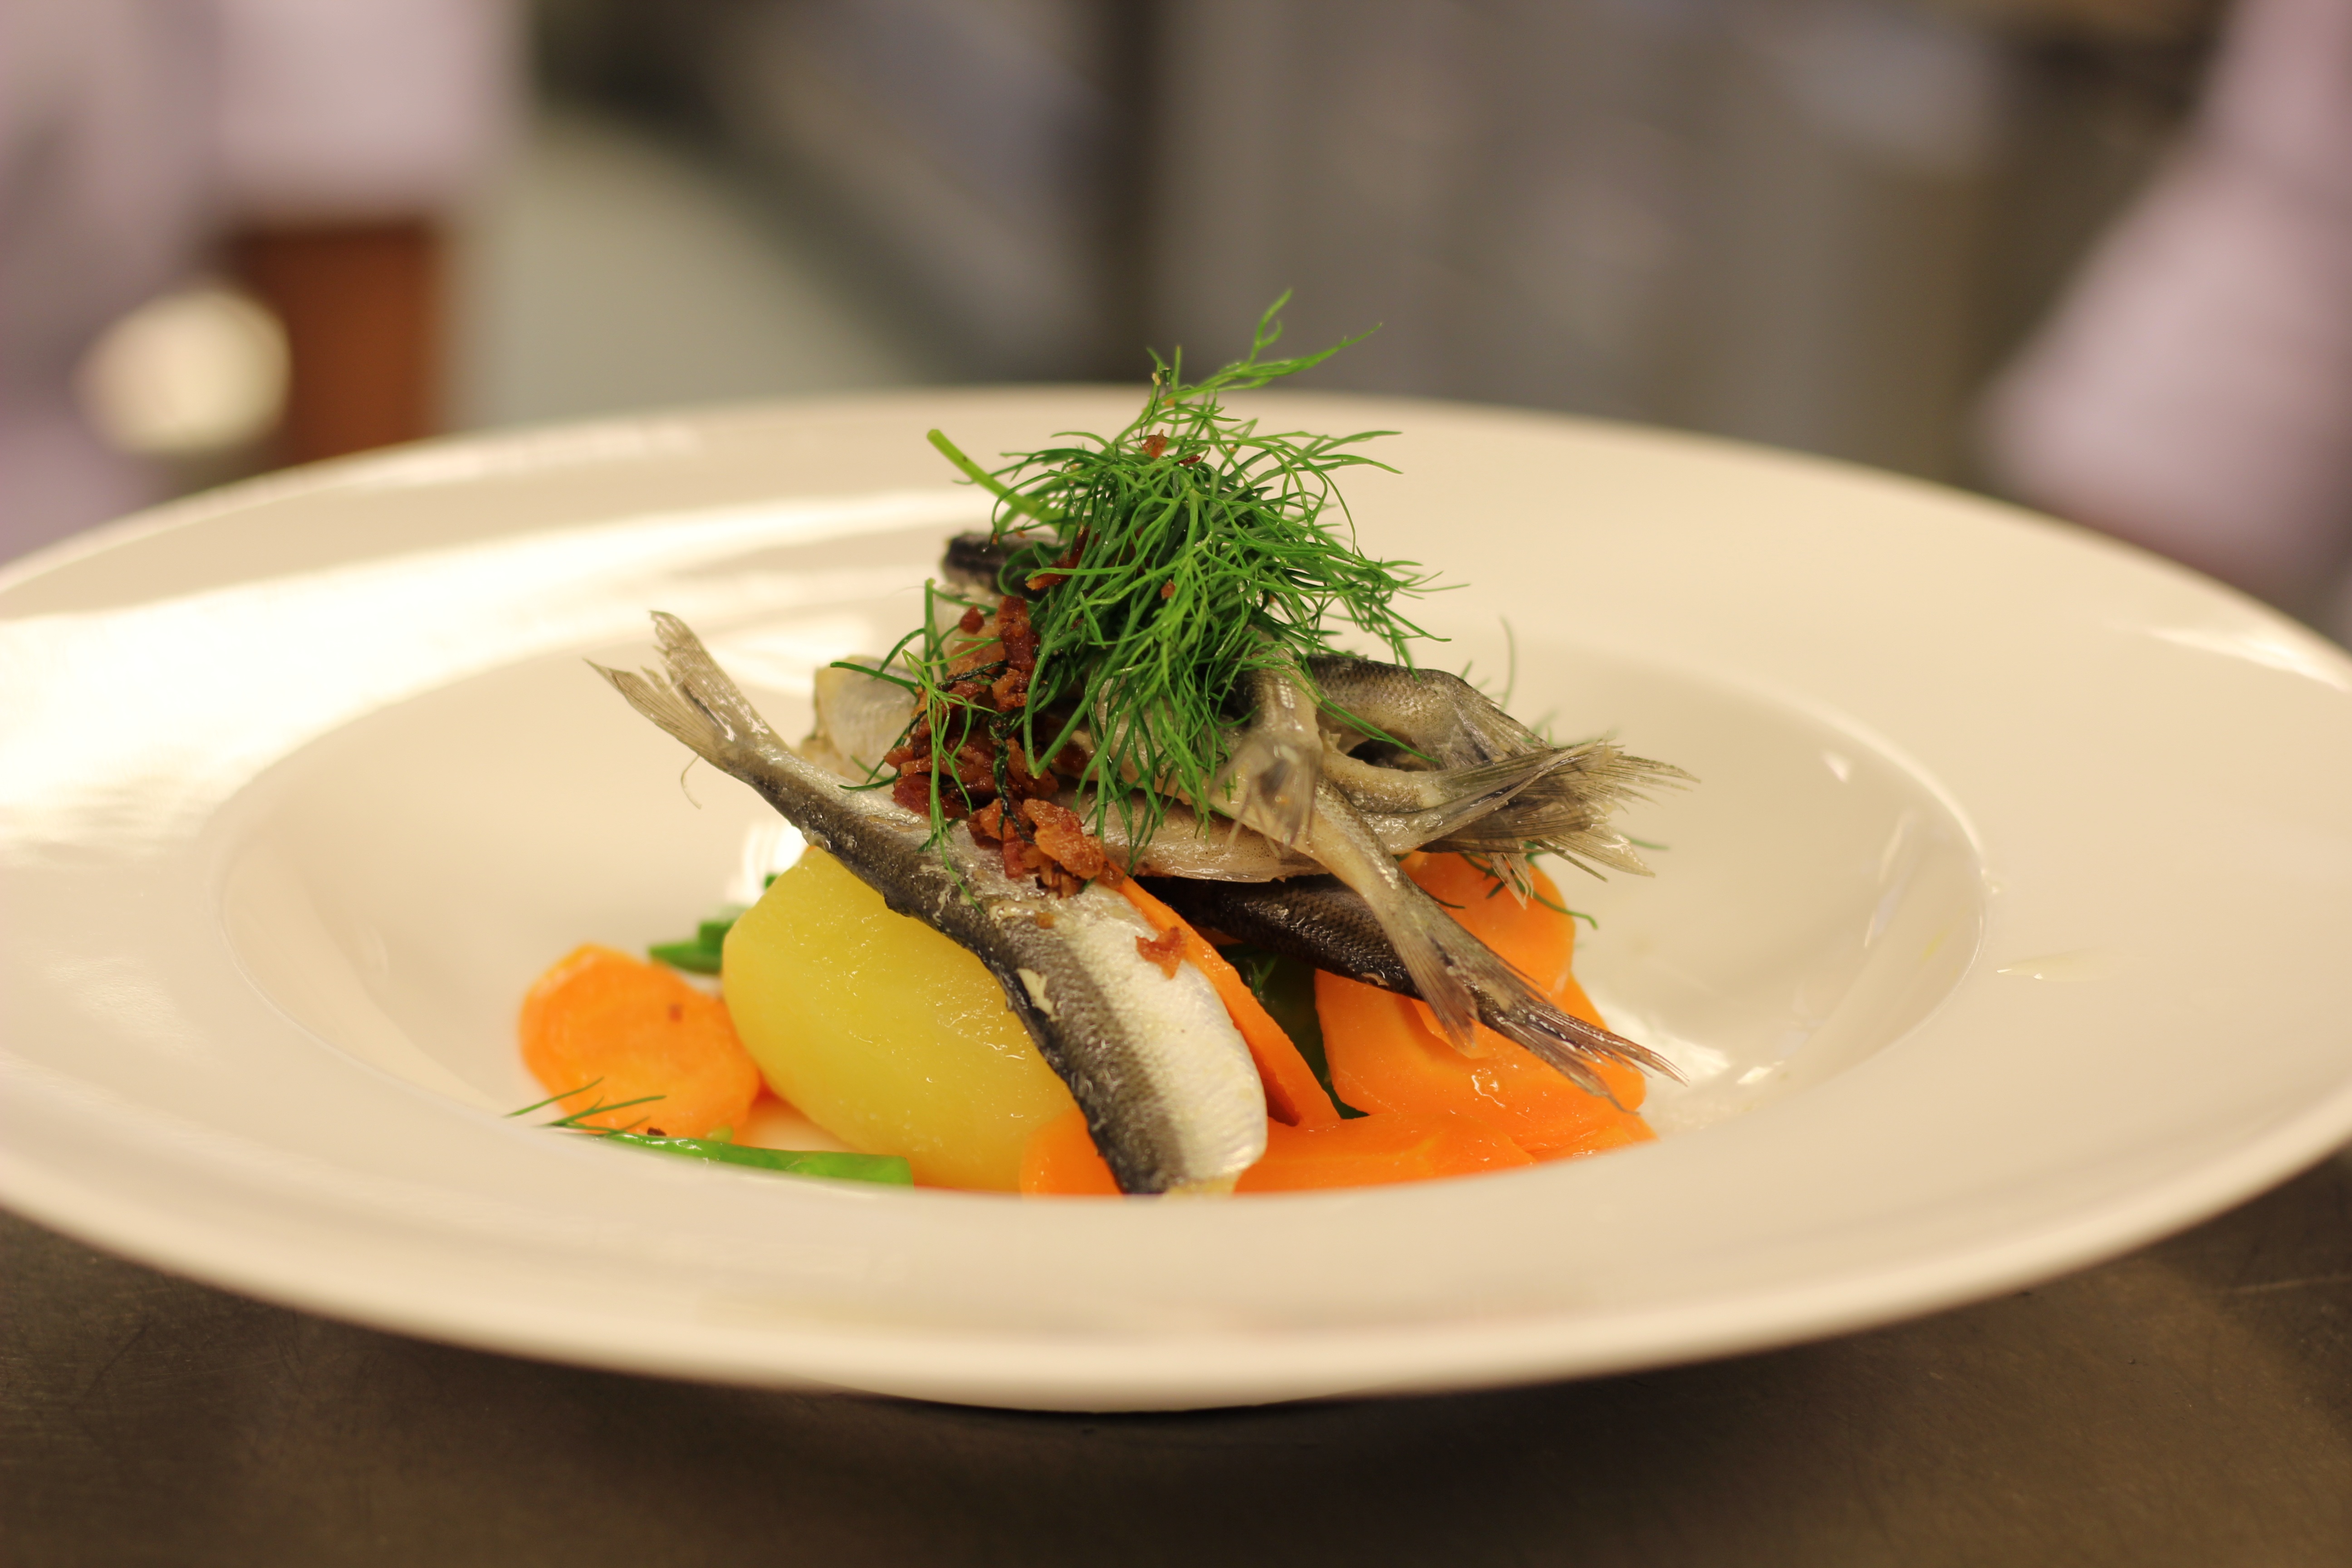
restaurant, dish, meal, food, produce, seafood, fish, lunch, cuisine, dinner, sense, baltic herring